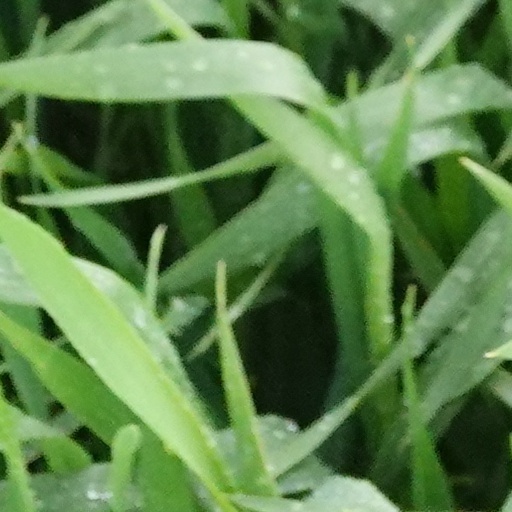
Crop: wheat